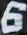
Number: 6